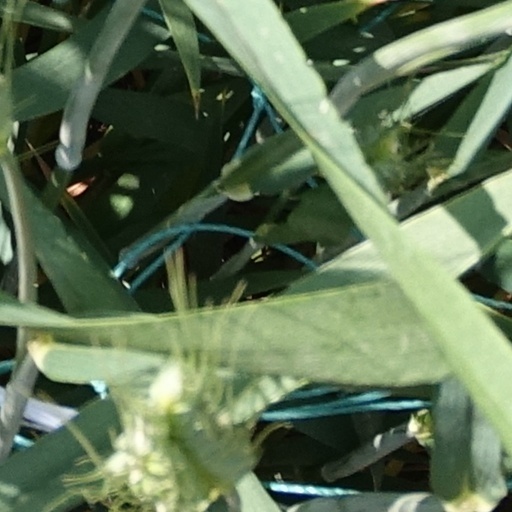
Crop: wheat